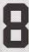
Number: 8